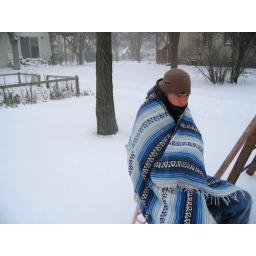
Sitten on a pink wooden chair in a snostorm